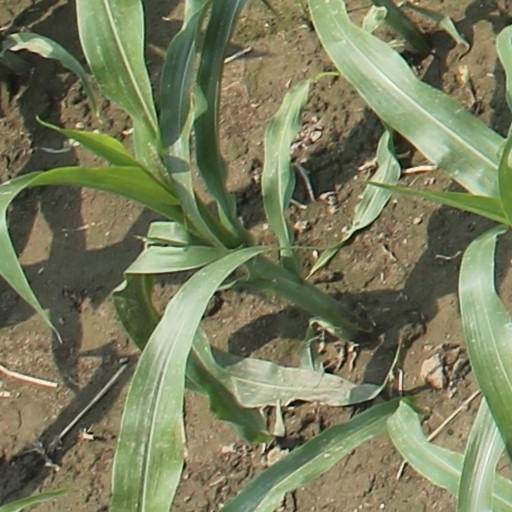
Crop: maize; corn